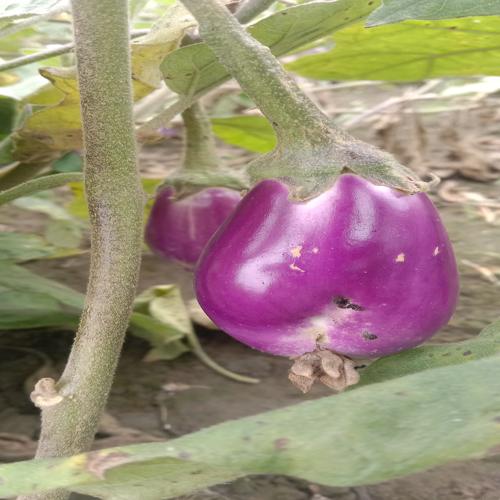
Label: Shoot and Fruit Borer